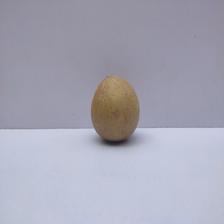
Size: Medium